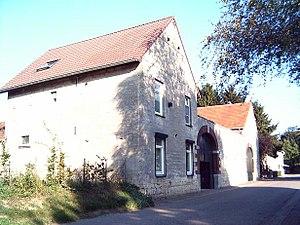
't Rooth est un hameau située dans la commune néerlandaise d'Eijsden-Margraten, dans la province du Limbourg.